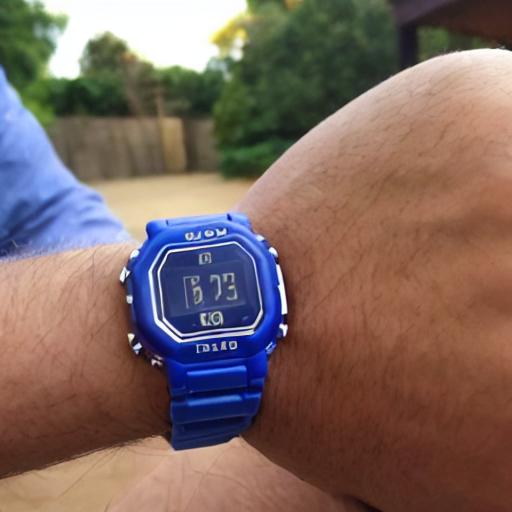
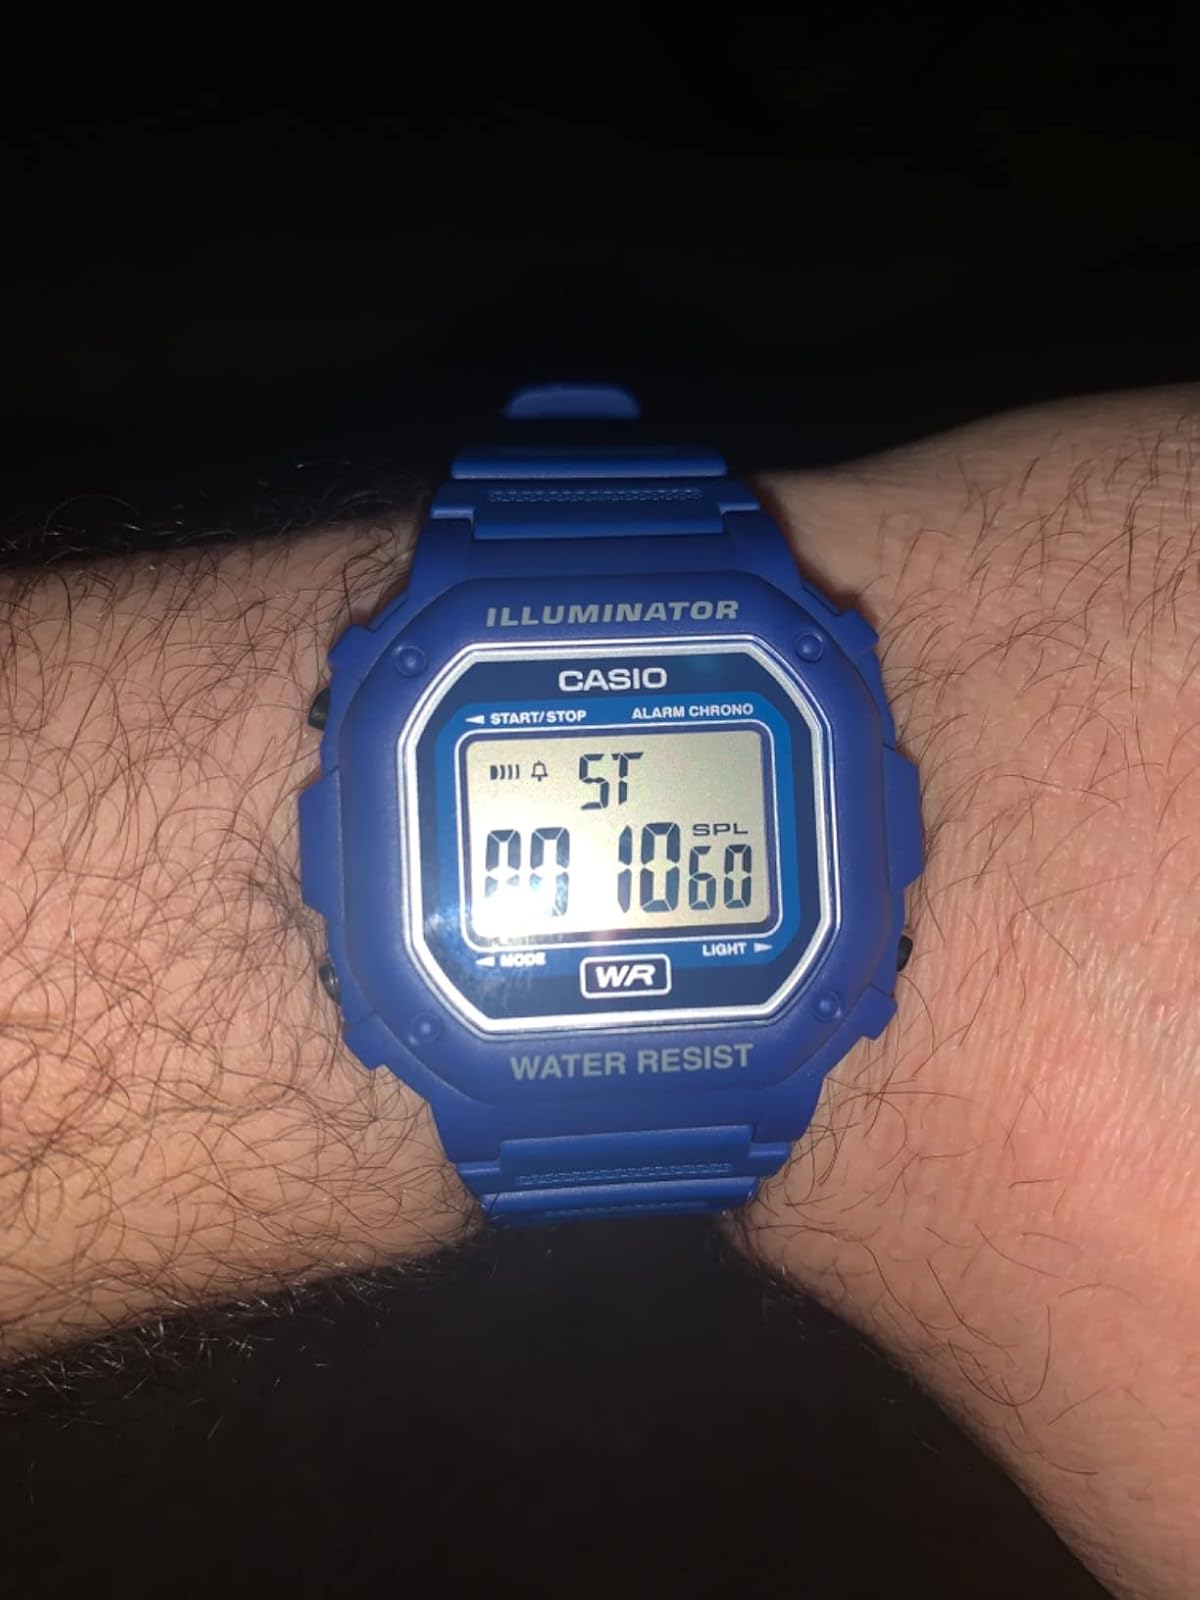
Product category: accessories_watch
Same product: no